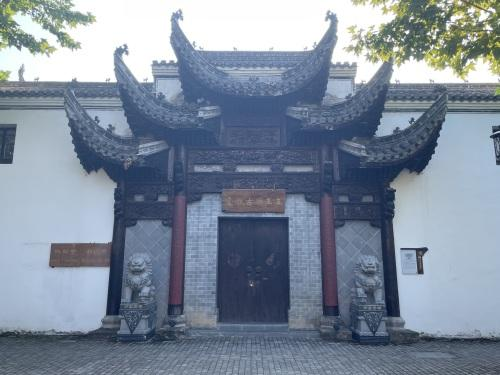
地标名称：五王庙古戏台
所在城市：景德镇市·珠山区